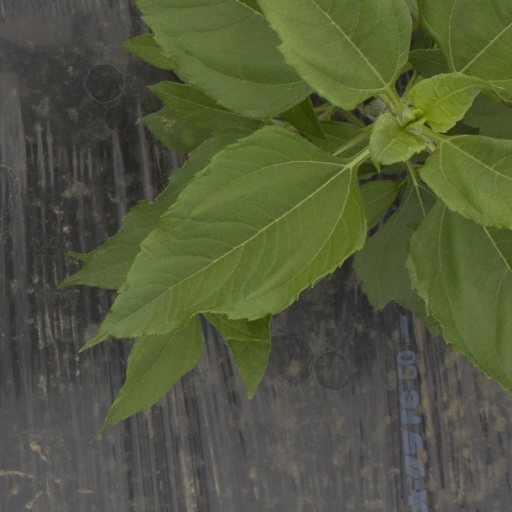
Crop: Jerusalem artichoke